Mortimer Wheeler

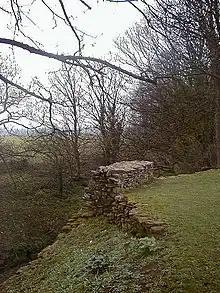
Wheeler excavated at Stanwick Iron Age fortifications; the section pictured is today known as Wheeler's Wall.

Serving with the Eighth Army, Wheeler was present in North Africa when the Axis armies pushed the Allies back to El Alamein. He was also part of the Allied counter-push, taking part in the Second Battle of El Alamein and the advance on Axis-held Tripoli. On the way he became concerned that the archaeological sites of North Africa were being threatened both by the fighting and the occupying forces. After the British secured control of Libya, Wheeler visited Tripoli and Leptis Magna, where he found that Roman remains had been damaged and vandalised by British troops; he brought about reforms to prevent this, lecturing to the troops on the importance of preserving archaeology, making many monuments out-of-bounds, and ensuring that the Royal Air Force changed its plans to construct a radar station in the midst of a Roman settlement. Aware that the British were planning to invade and occupy the Italian island of Sicily, he insisted that measures be introduced to preserve the historic and archaeological monuments on the island.